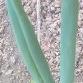
Crop: Onion
Condition: healthy-leaf